Michael Watt (philanthropist)

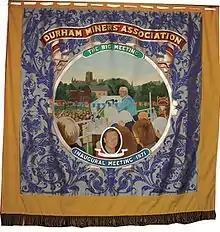
One of the Durham Miners' Association's banners, which features Anthony Wedgwood Benn, as well as Watt

Watt was an executive producer on a number of musical albums for artists including Herbie Hancock, Bill Laurance, Vince Mendoza, Ian Shaw and the Sonoran-based minimalist Jeff Greinke. In 2009 Watt joined music mogul Korda Marshall in relaunching the Infectious Music record label (formerly known as Infectious Records). The label's most notable signing was alt-J, who won the 2012 British Barclaycard Mercury Prize for their debut album "An Awesome Wave", which reached Platinum certification in the UK. Their other signings include General Fiasco, Local Natives, Cloud Control, Drenge, Superfood, RY X, The Acid, These New Puritans, and Vance Joy. Infectious Music was acquired by BMG Rights Management in September 2014.